Hörsel

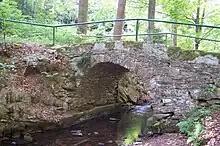
The so-called Bridge Totenbrücke over the Leina (Finsterbergen)

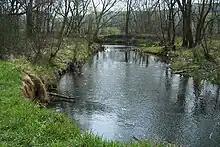
The Hörsel near Eisenach

The catchment area of the Hörsel is divided into two major landscapes. The headwaters "Leina" and left tributaries come from the Thuringian Forest, while all right tributaries come from the Thuringian Basin and its edge plates. Correspondingly, the upper reaches of the left tributaries are typical low mountain streams with deep gorges and a large bottom gradient, while the right tributaries are mostly lowland rivers with a small gradient, almost all of them flowing into the Hörsel via the Nesse. Today, their courses are mostly straightened and integrated into a system of drainage ditches.